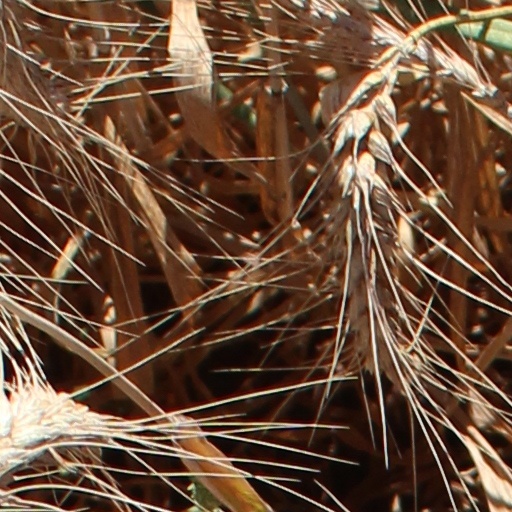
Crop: wheat